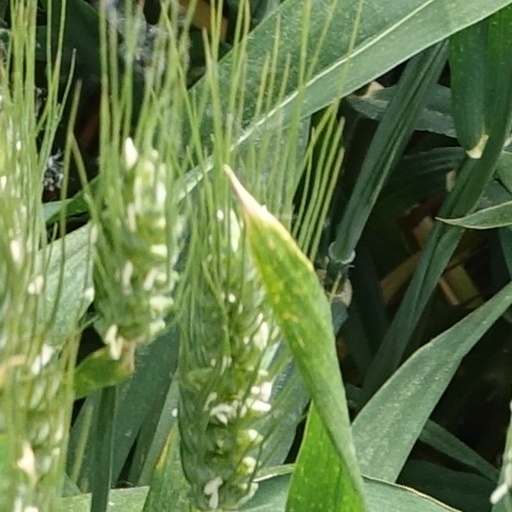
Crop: wheat